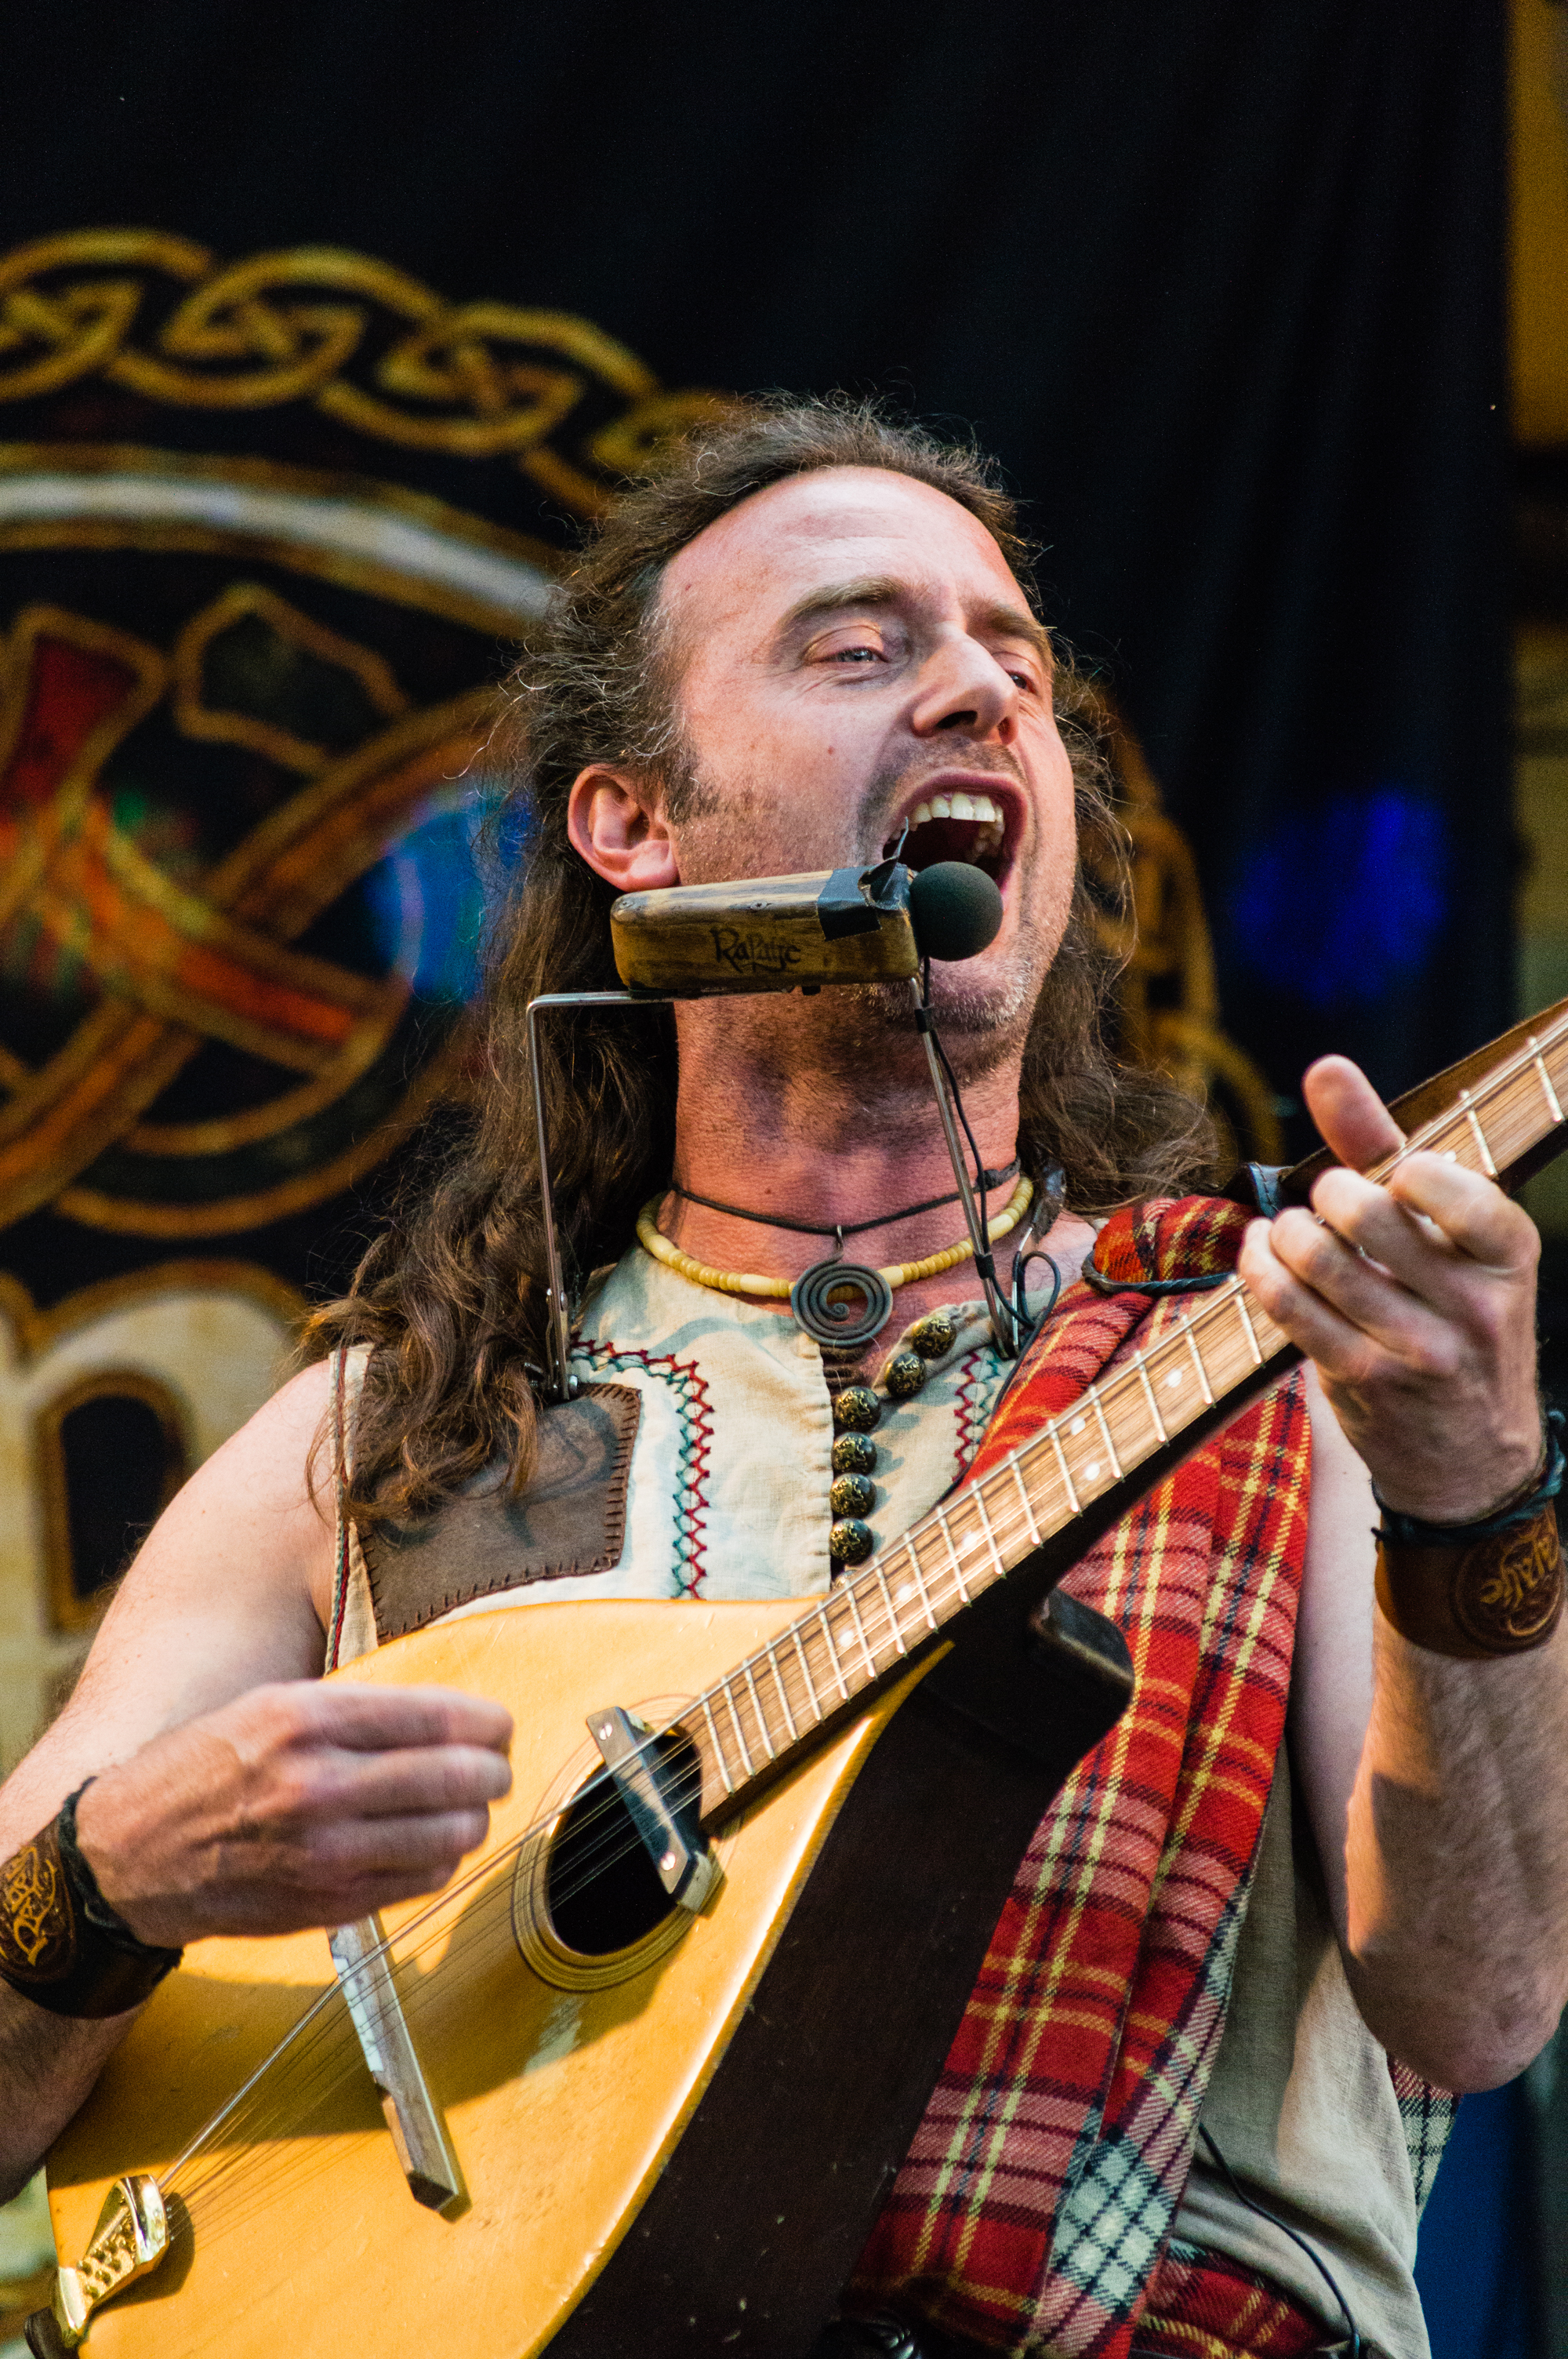
person, music, guitar, concert, musician, festival, stage, performance, bassist, singing, spectaculum, renaissance, guitarist, drummer, bass guitar, fair, dortmund, phantasie, mittelalter, rapalje, entertainment, performing arts, singer songwriter, string instrument, social group, plucked string instruments